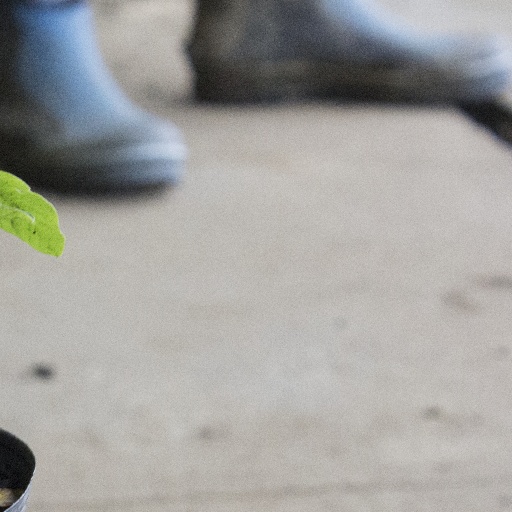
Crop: soybean